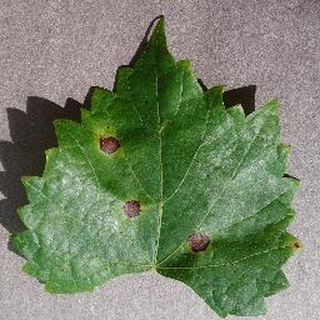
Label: grape_black_rot